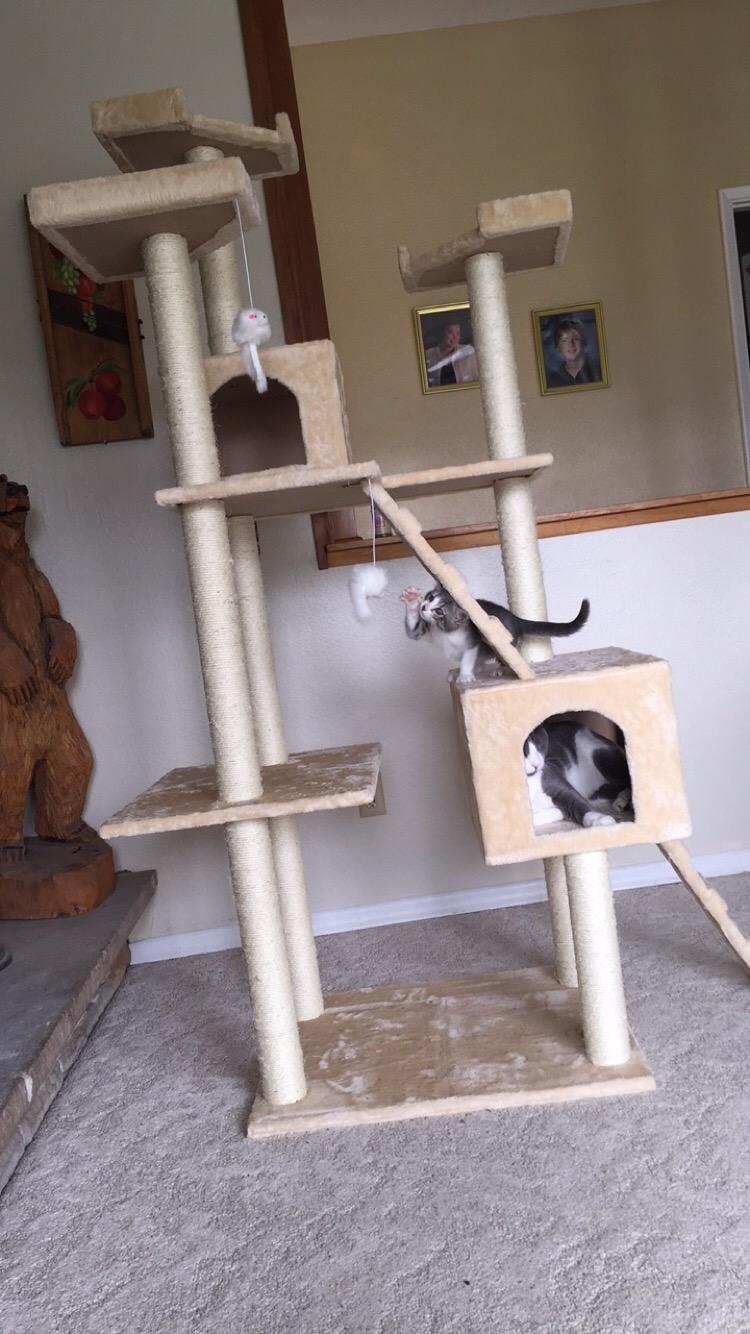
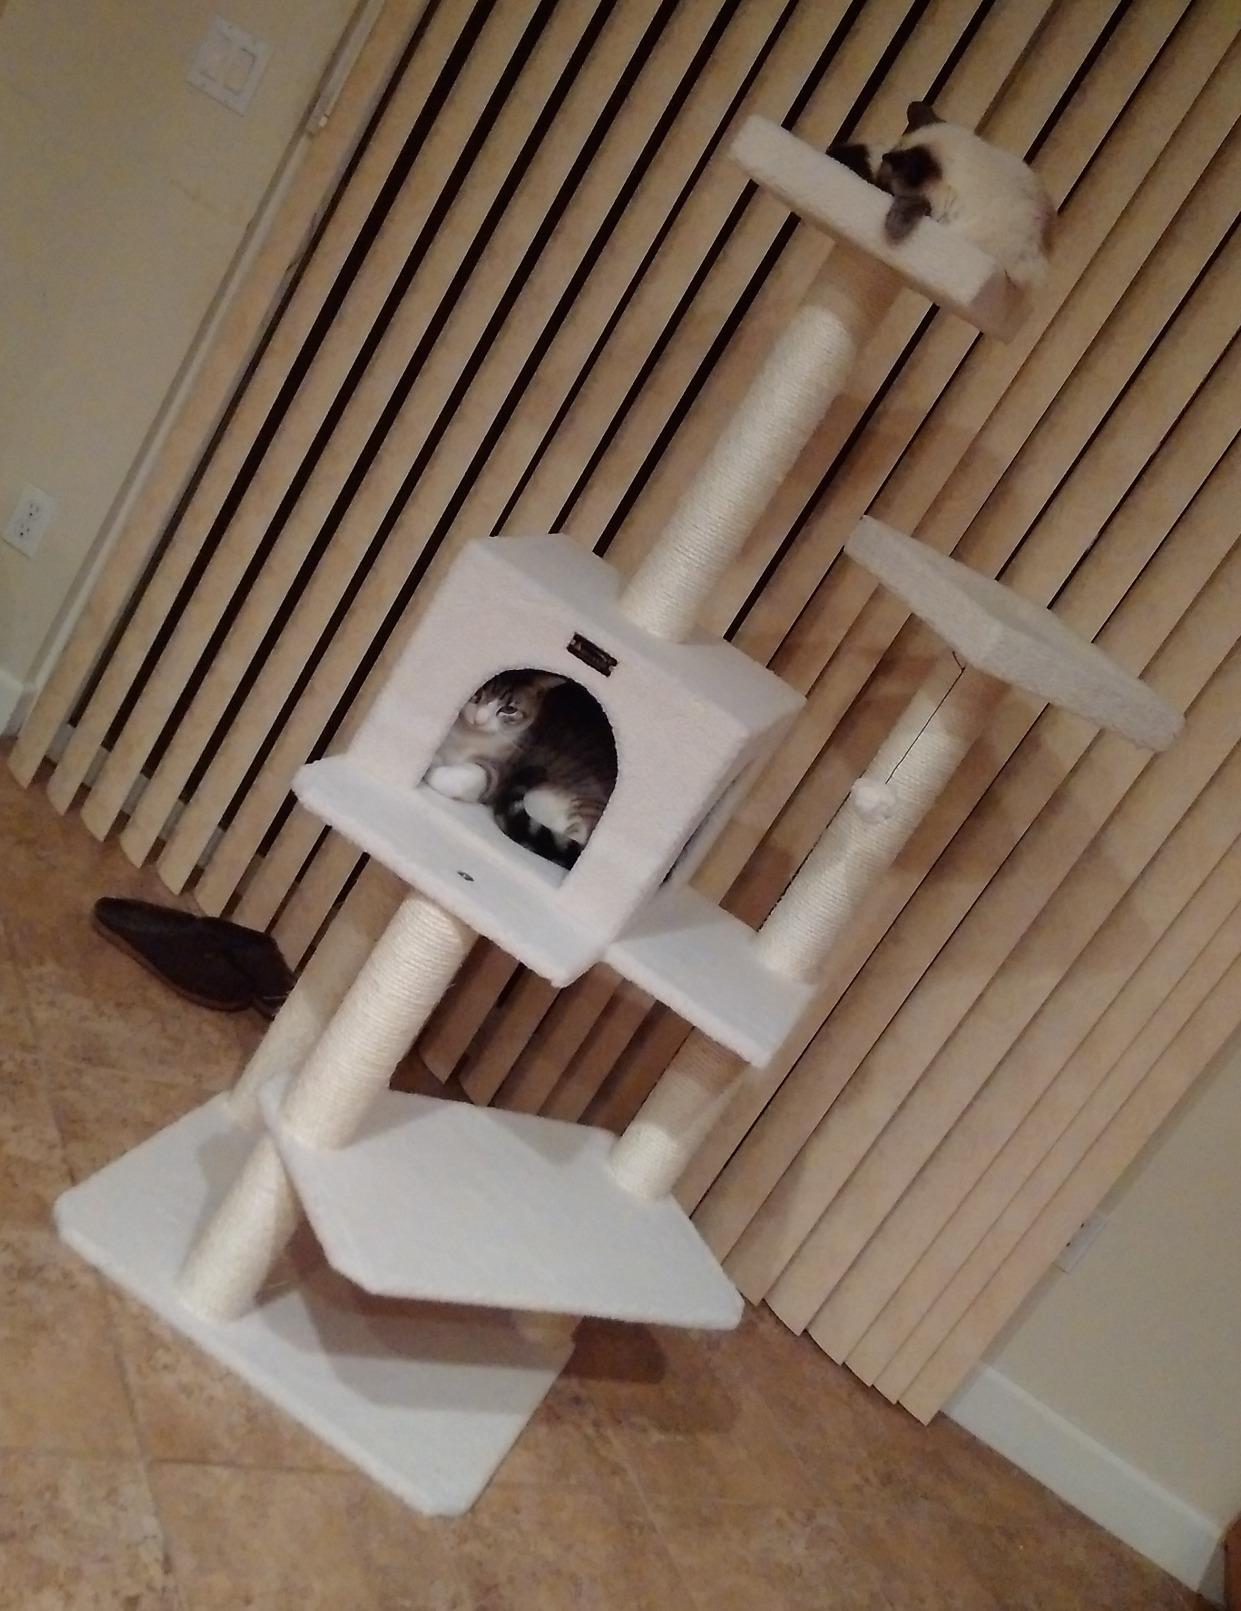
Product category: items_cat tree
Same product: no